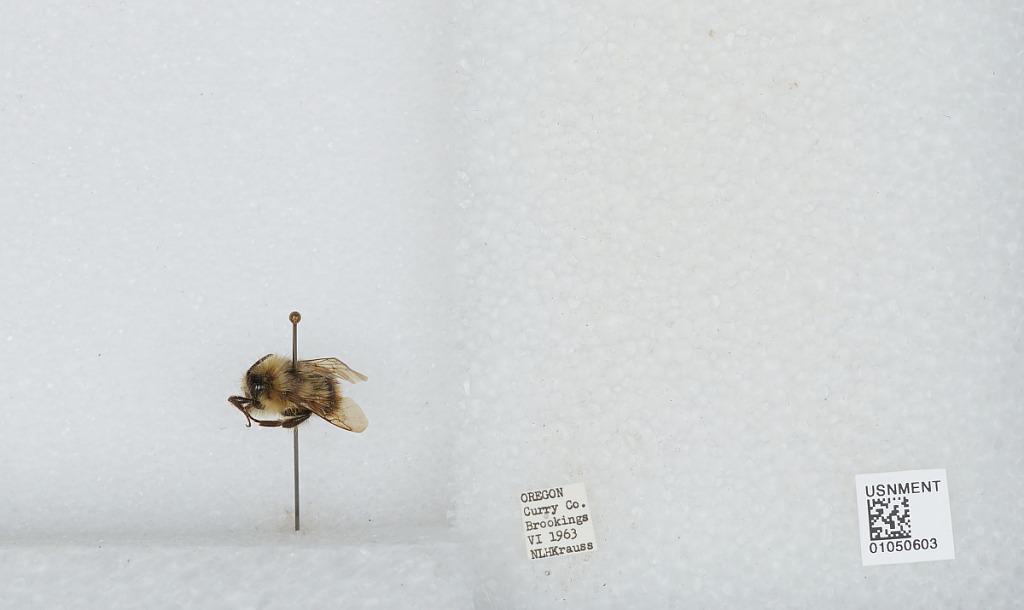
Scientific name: Bombus sp.
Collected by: N. Krauss
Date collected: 1963-6-
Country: United States
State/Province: Oregon
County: Curry
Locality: Brookings
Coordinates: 42.0575, -124.286